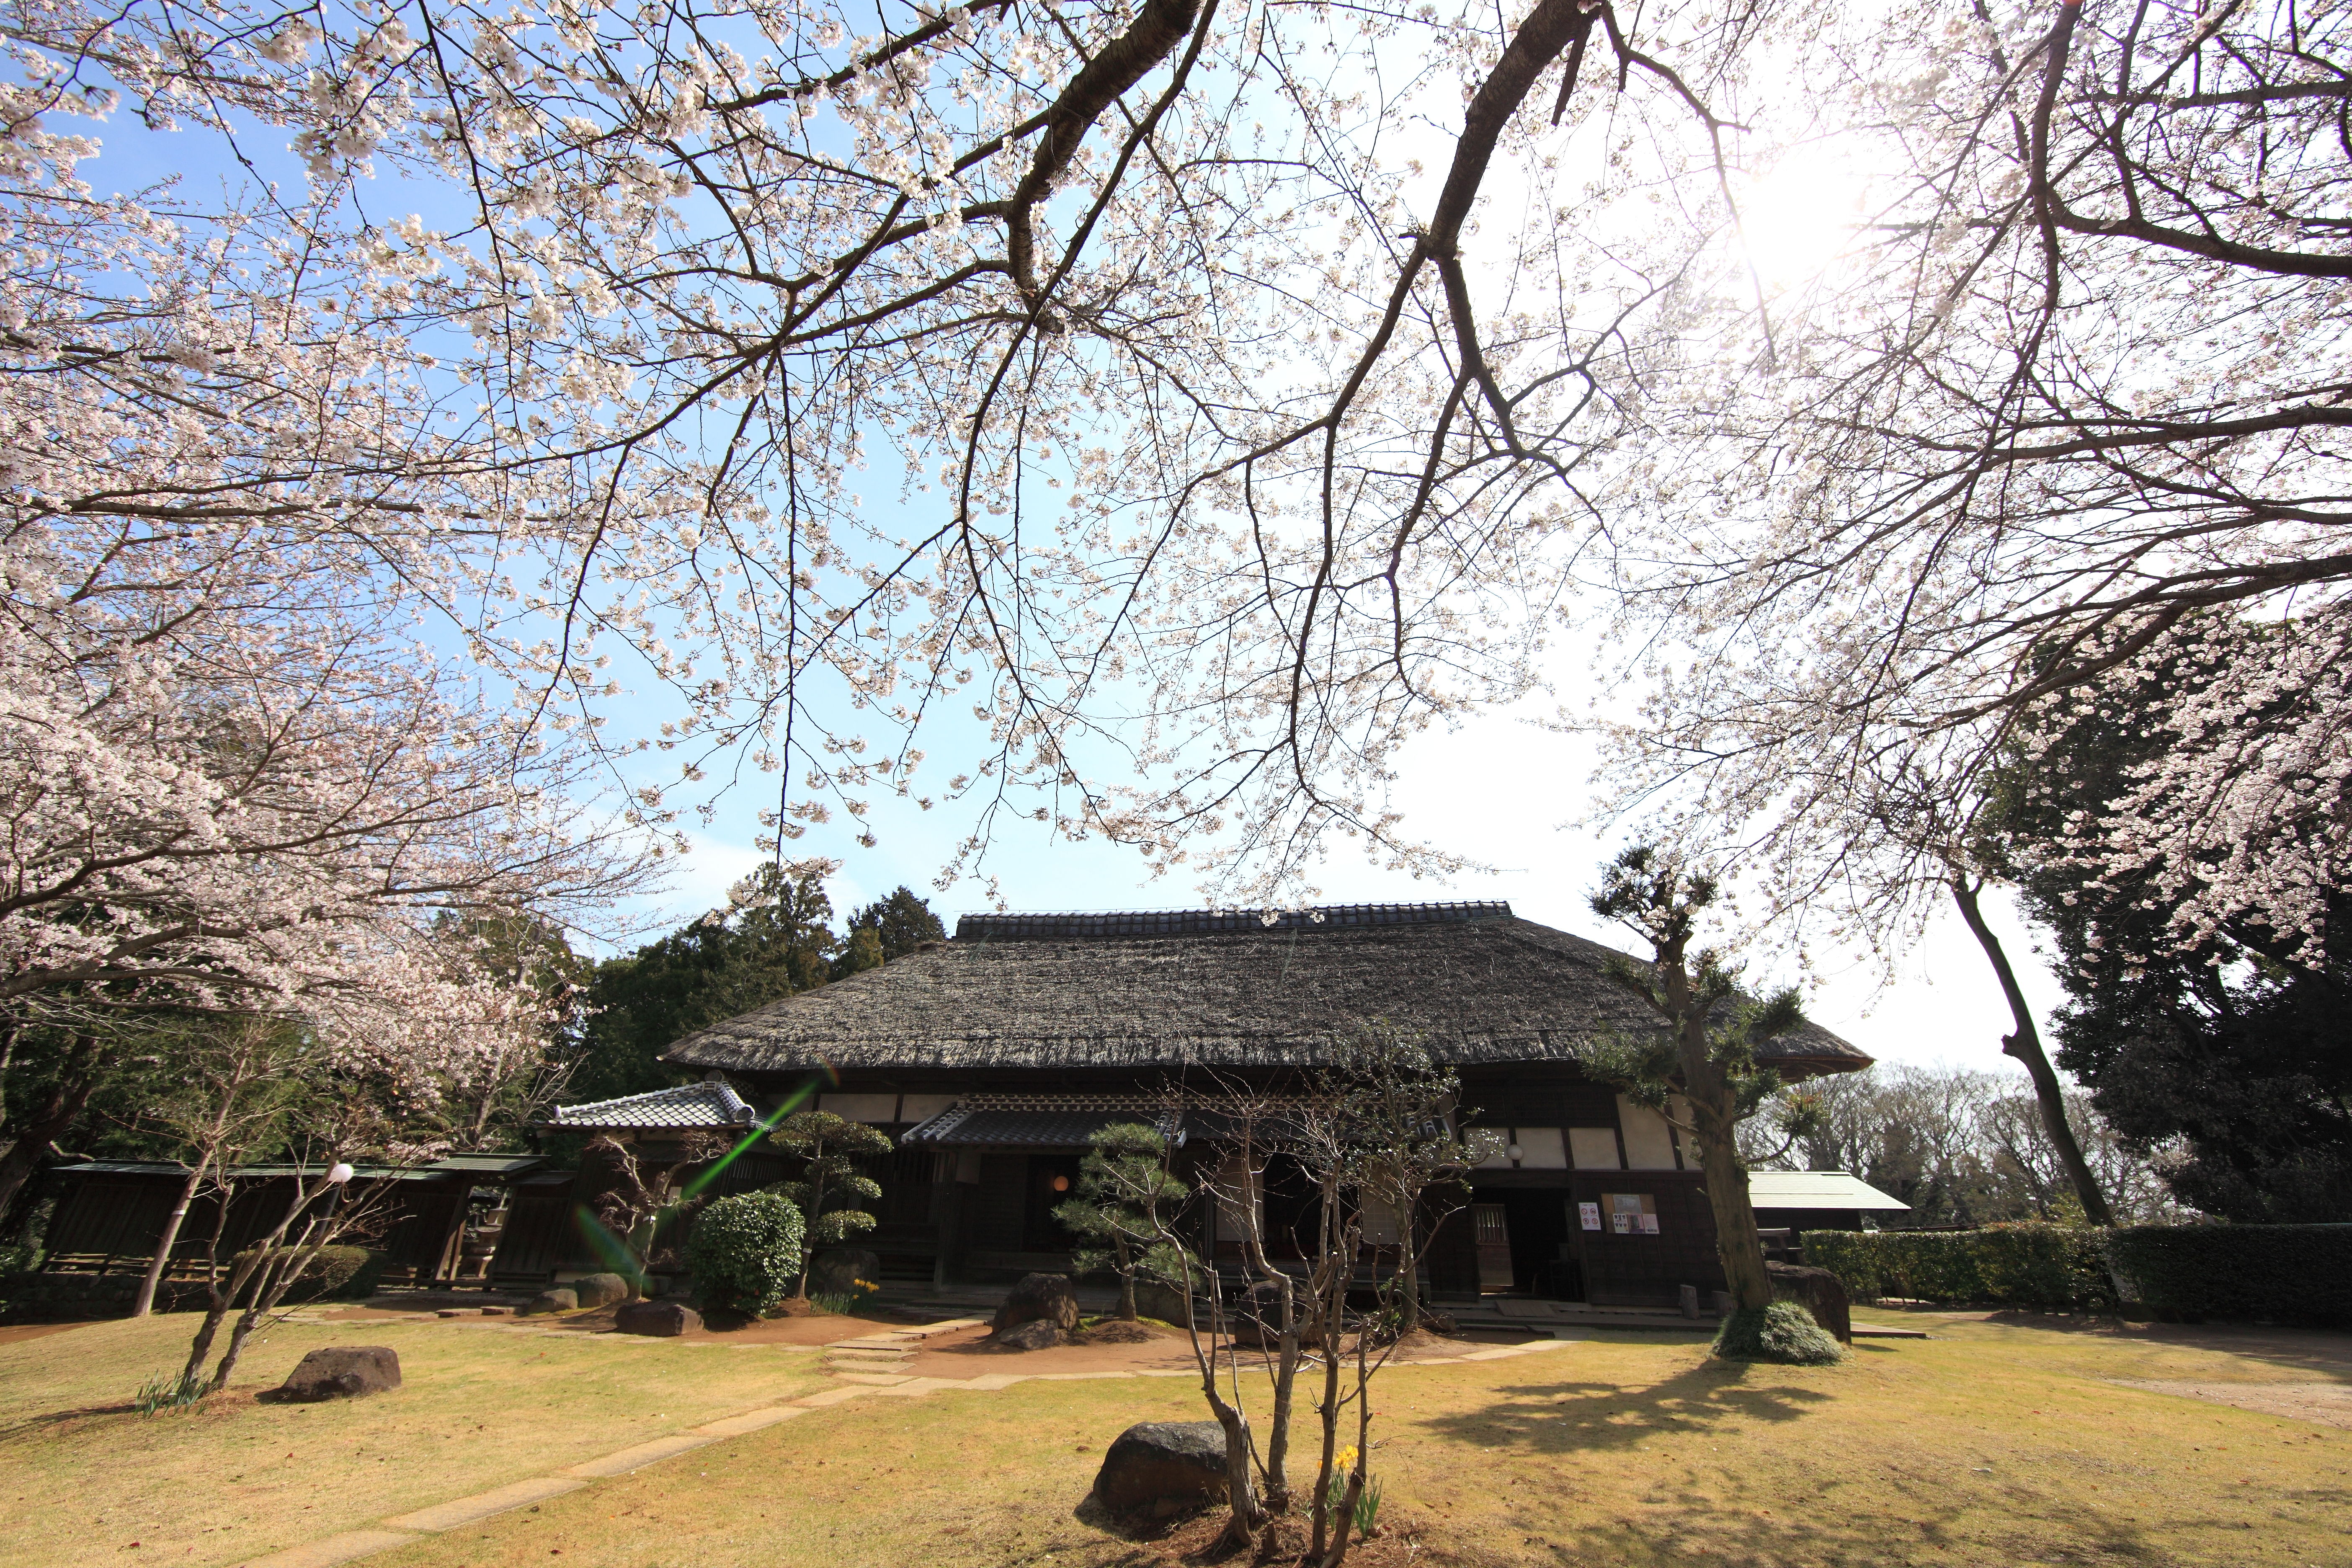
tree, plant, farm, house, flower, building, home, high, cottage, park, property, exterior, cool image, design, japanese, 5d, style, hires, estate, i, markii, traditional, hi, res, resolution, chiba, sodegaura, shindoh, sodegaurakouen